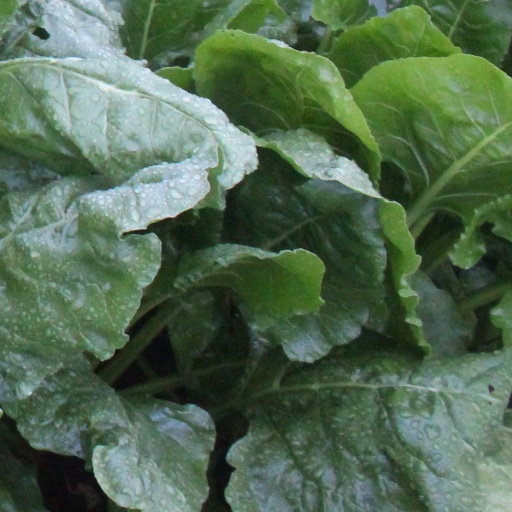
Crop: sugar beet